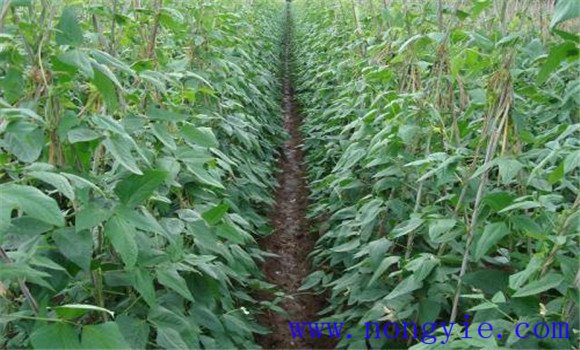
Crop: unknown
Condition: bean